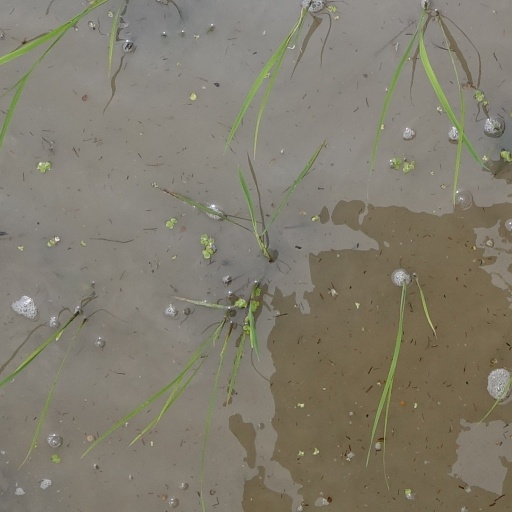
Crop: rice